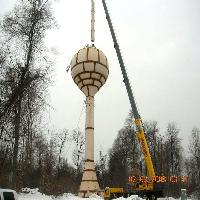
Weather: cloudy or overcast